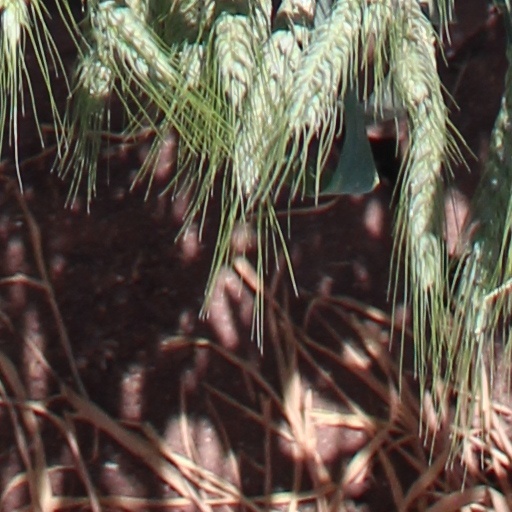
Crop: wheat